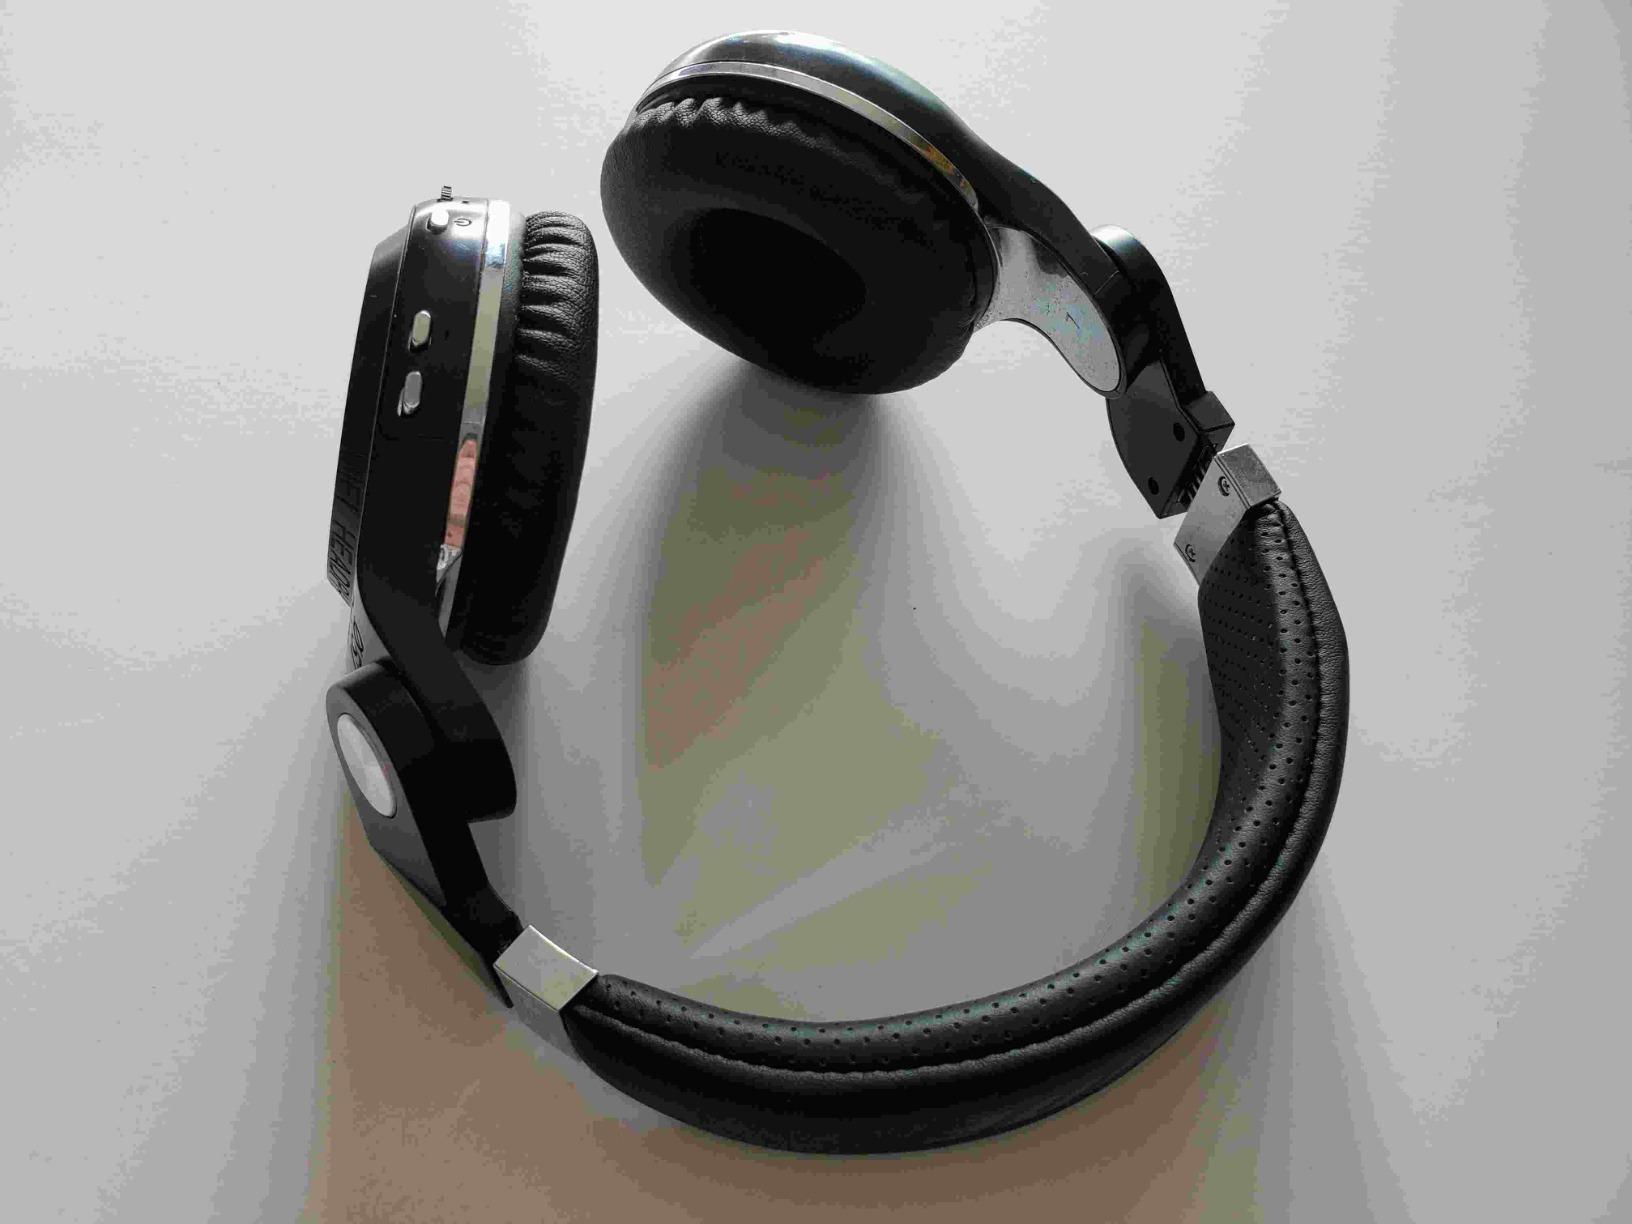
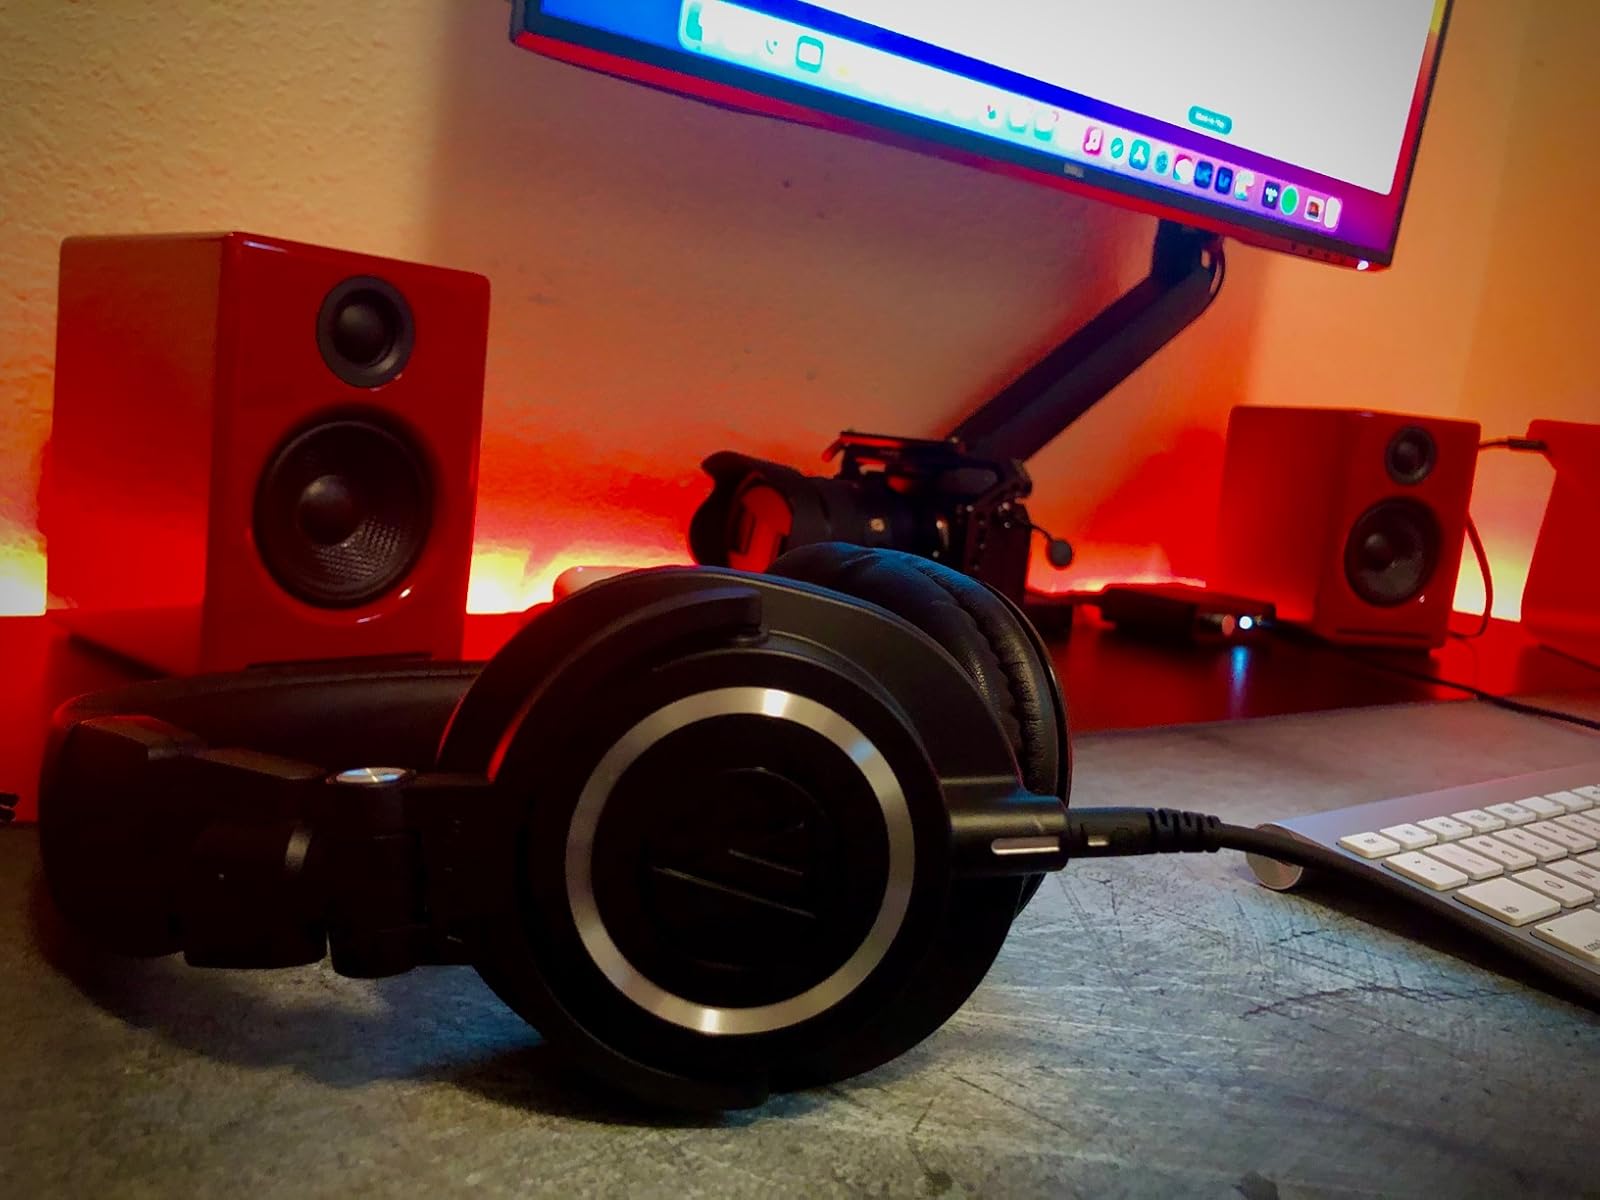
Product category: headphones
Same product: no